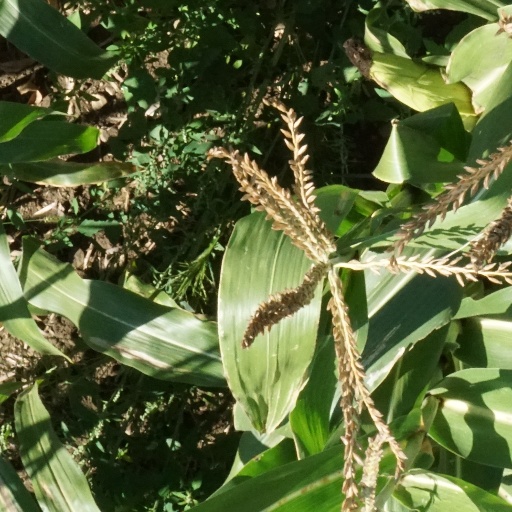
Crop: maize; corn